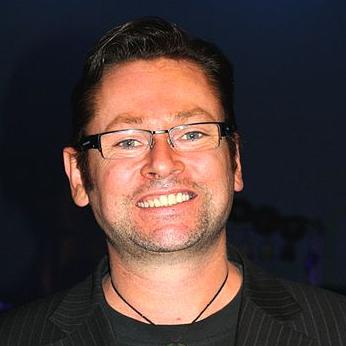
Age: 42